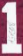
Number: 1